Arundhati Roy

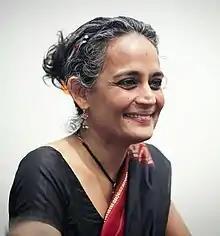
Roy delivering a talk "Can We Leave the Bauxite in the Mountain? Field Notes on Democracy" at Harvard Kennedy School, 1 April 2010

Roy contributed to "We Are One: A Celebration of Tribal Peoples", a book released in 2009 that explores the culture of peoples around the world, portraying their diversity and the threats to their existence. The royalties from the sale of this book go to the indigenous rights organisation Survival International.